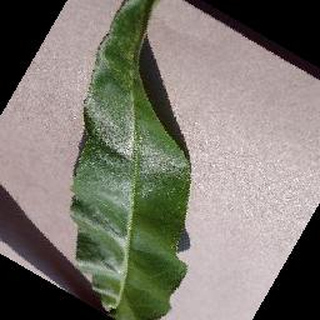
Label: healthy_peach